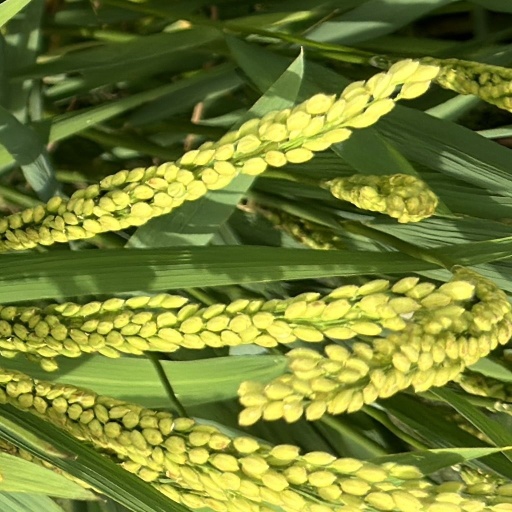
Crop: rice